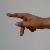
The image shows a hand gesture representing the letter 'P' in Indian Sign Language.